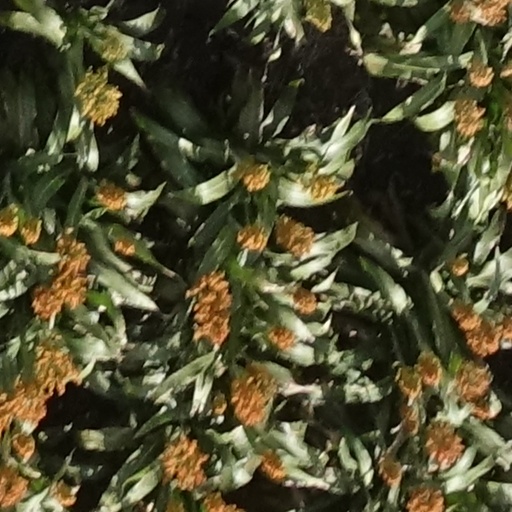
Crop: sorghum